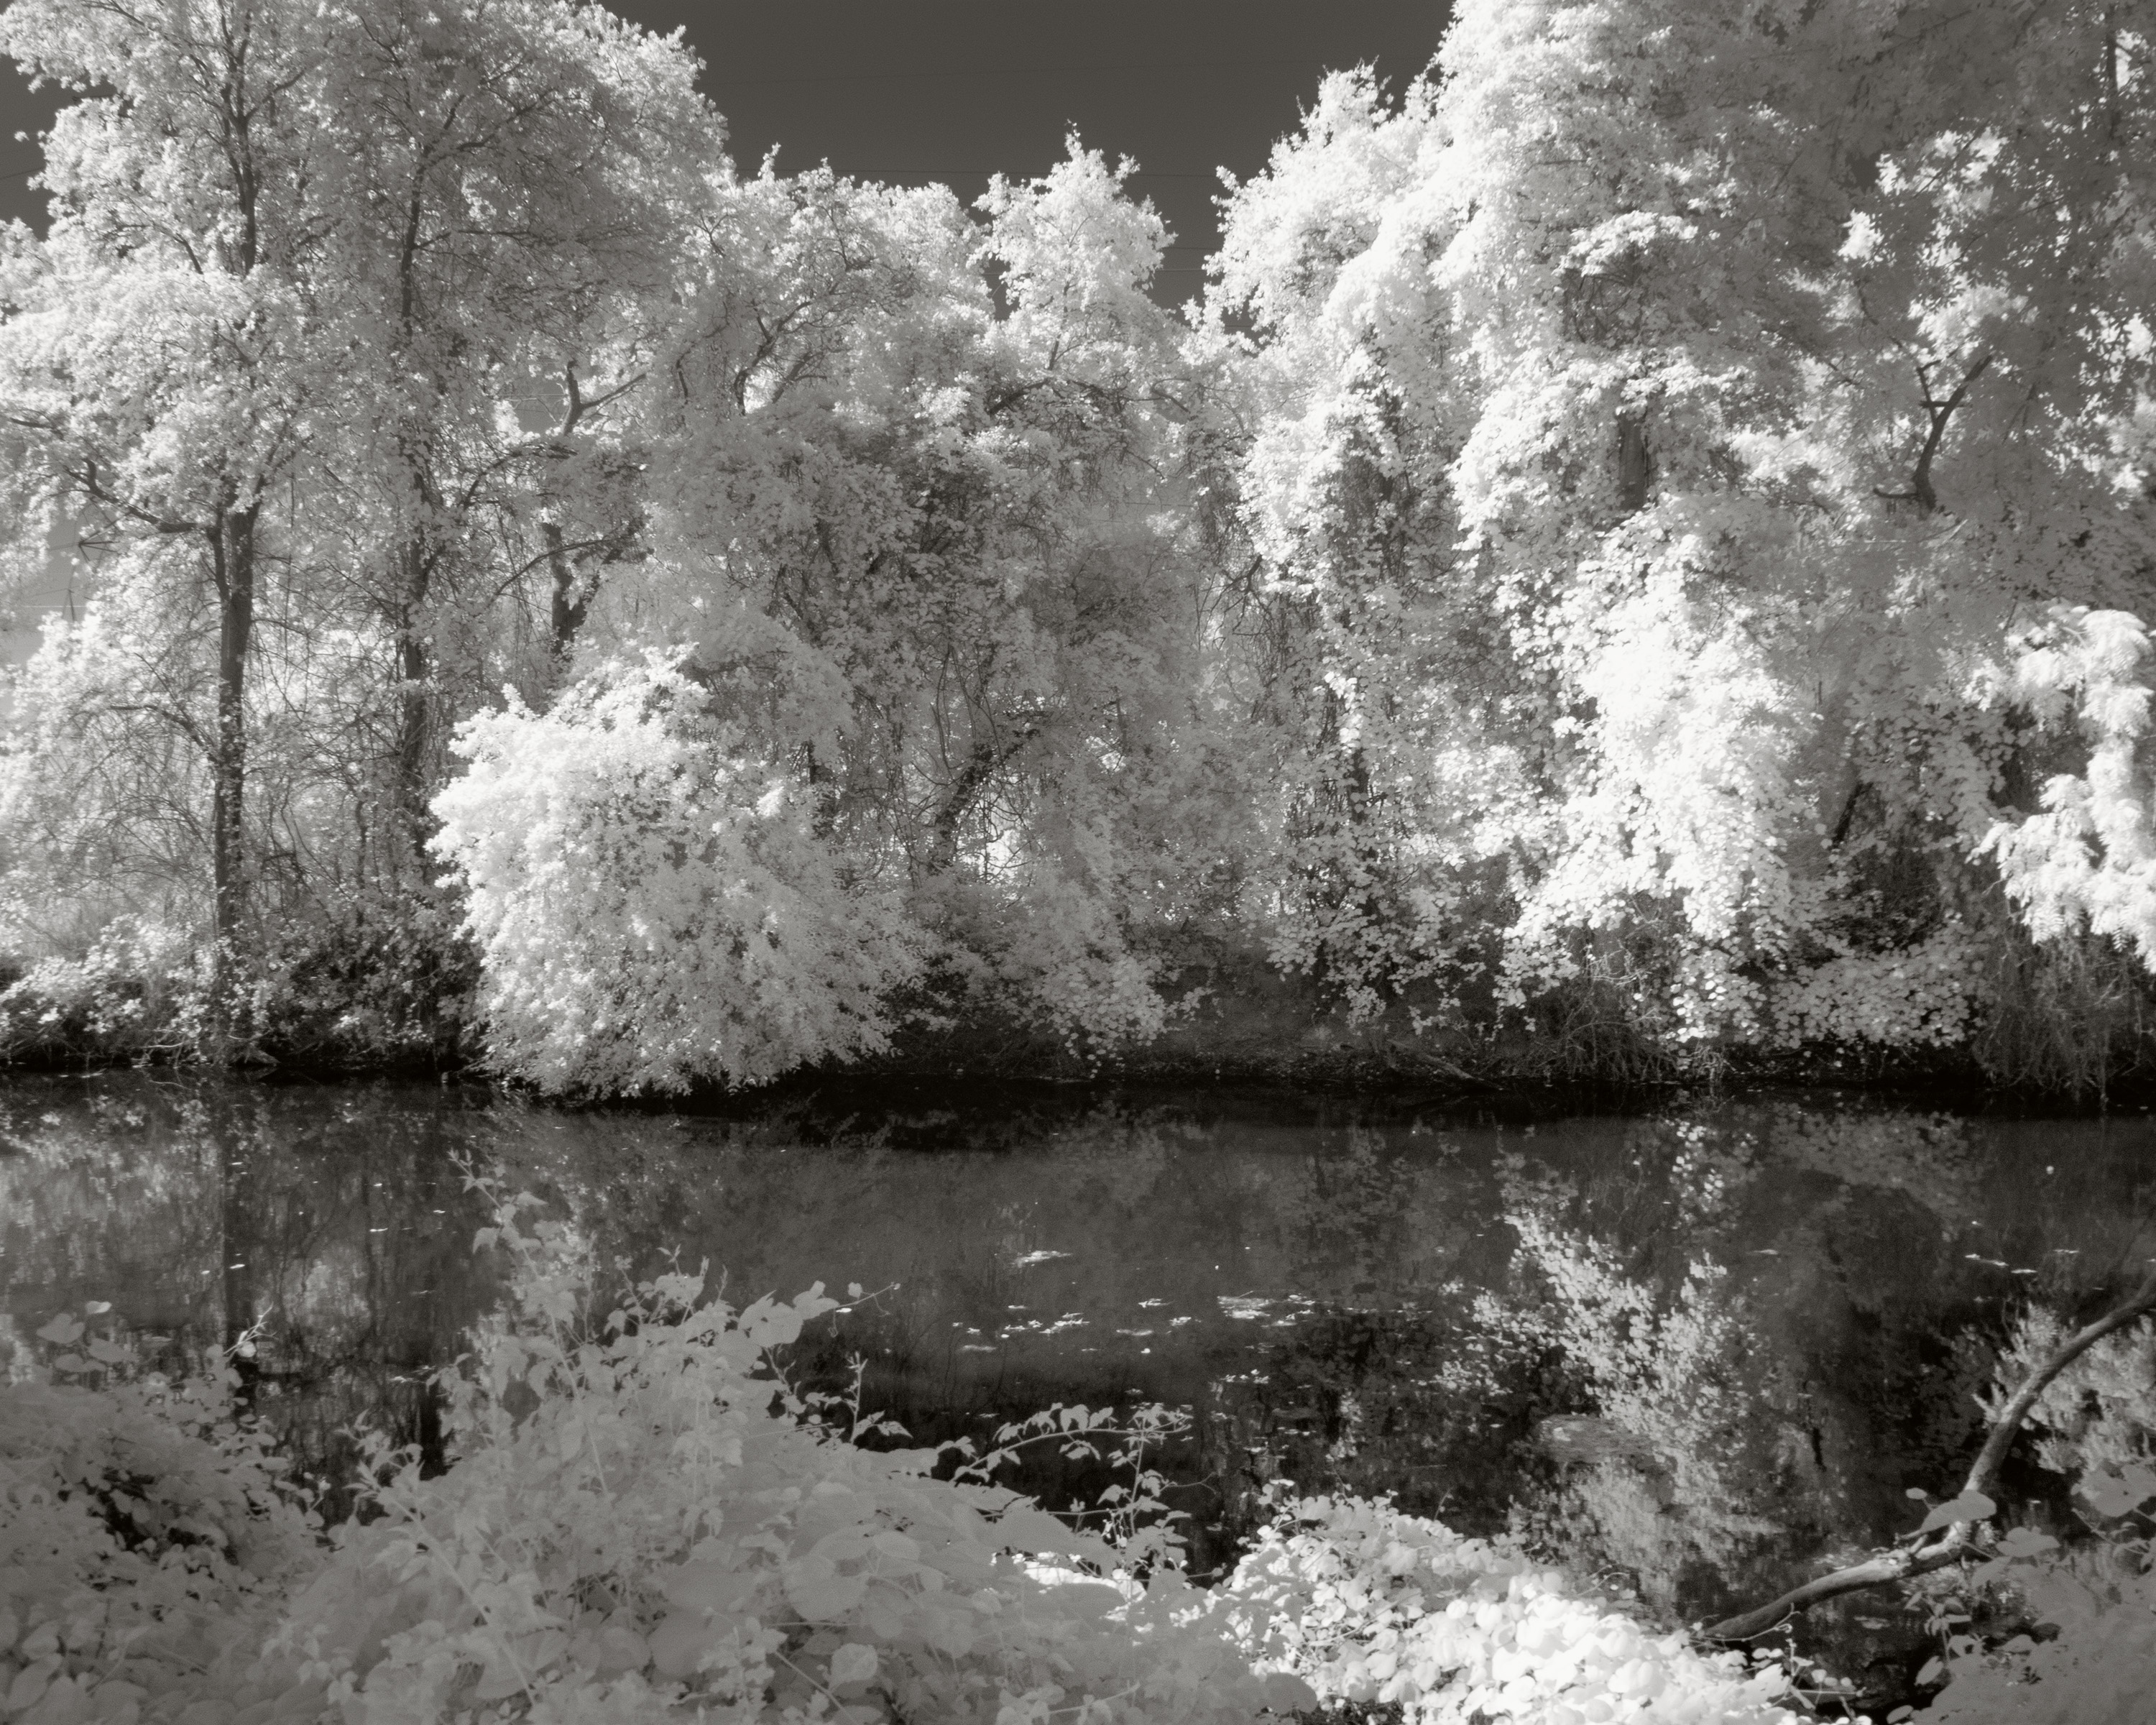
tree, water, nature, branch, snow, winter, black and white, plant, flower, frost, stream, reflection, weather, monochrome, season, woodland, freezing, monochrome photography, woody plant